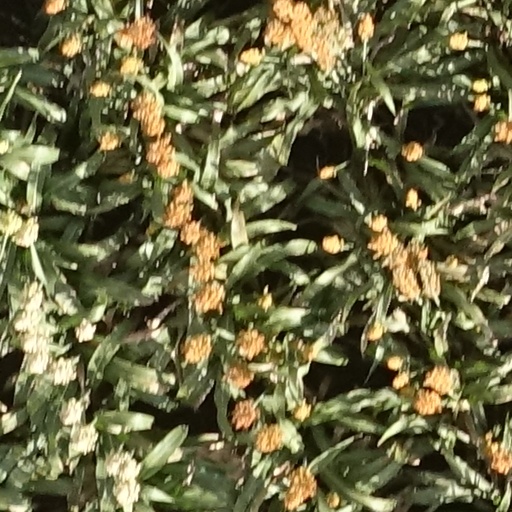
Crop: sorghum